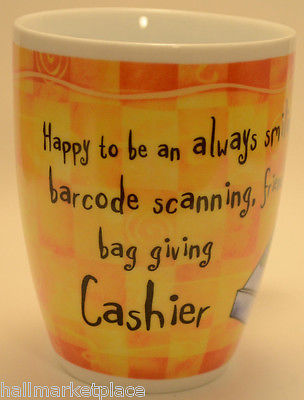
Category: mug